Douglas C. Steiner

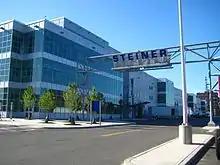
Exterior of Steiner Studios in 2007.

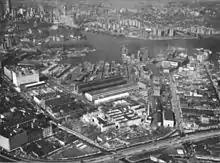
Aerial view of the Brooklyn Navy Yard in 1965, with the aircraft carrier . The Navy abandoned the site in 1966.

The father-son team created a film and TV production company called Steiner Studios. In 1999, they won the right to develop the Brooklyn Navy Yard into a film and TV production complex, which opened in 2004. The Yard had been a massive military complex, which closed in 1966, and later became a manufacturing center. Developing the complex had been projected to cost around $400 million and would require twelve years to finish. Plans called for an underwater stage as well as restoration of the Naval hospital, originally built in 1838 using marble. The transformation of the Brooklyn Navy Yard had been forecast to be completed by 2018.